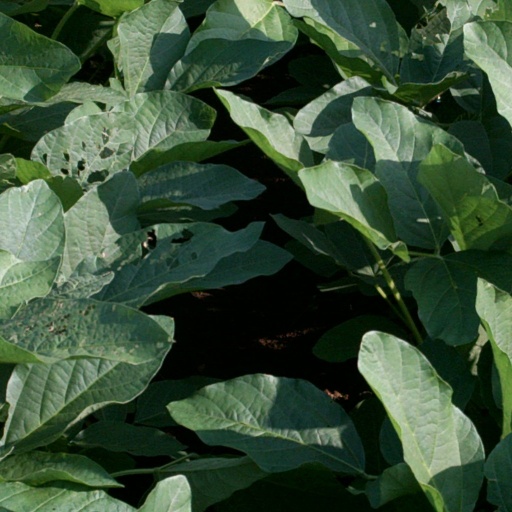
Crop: soybean